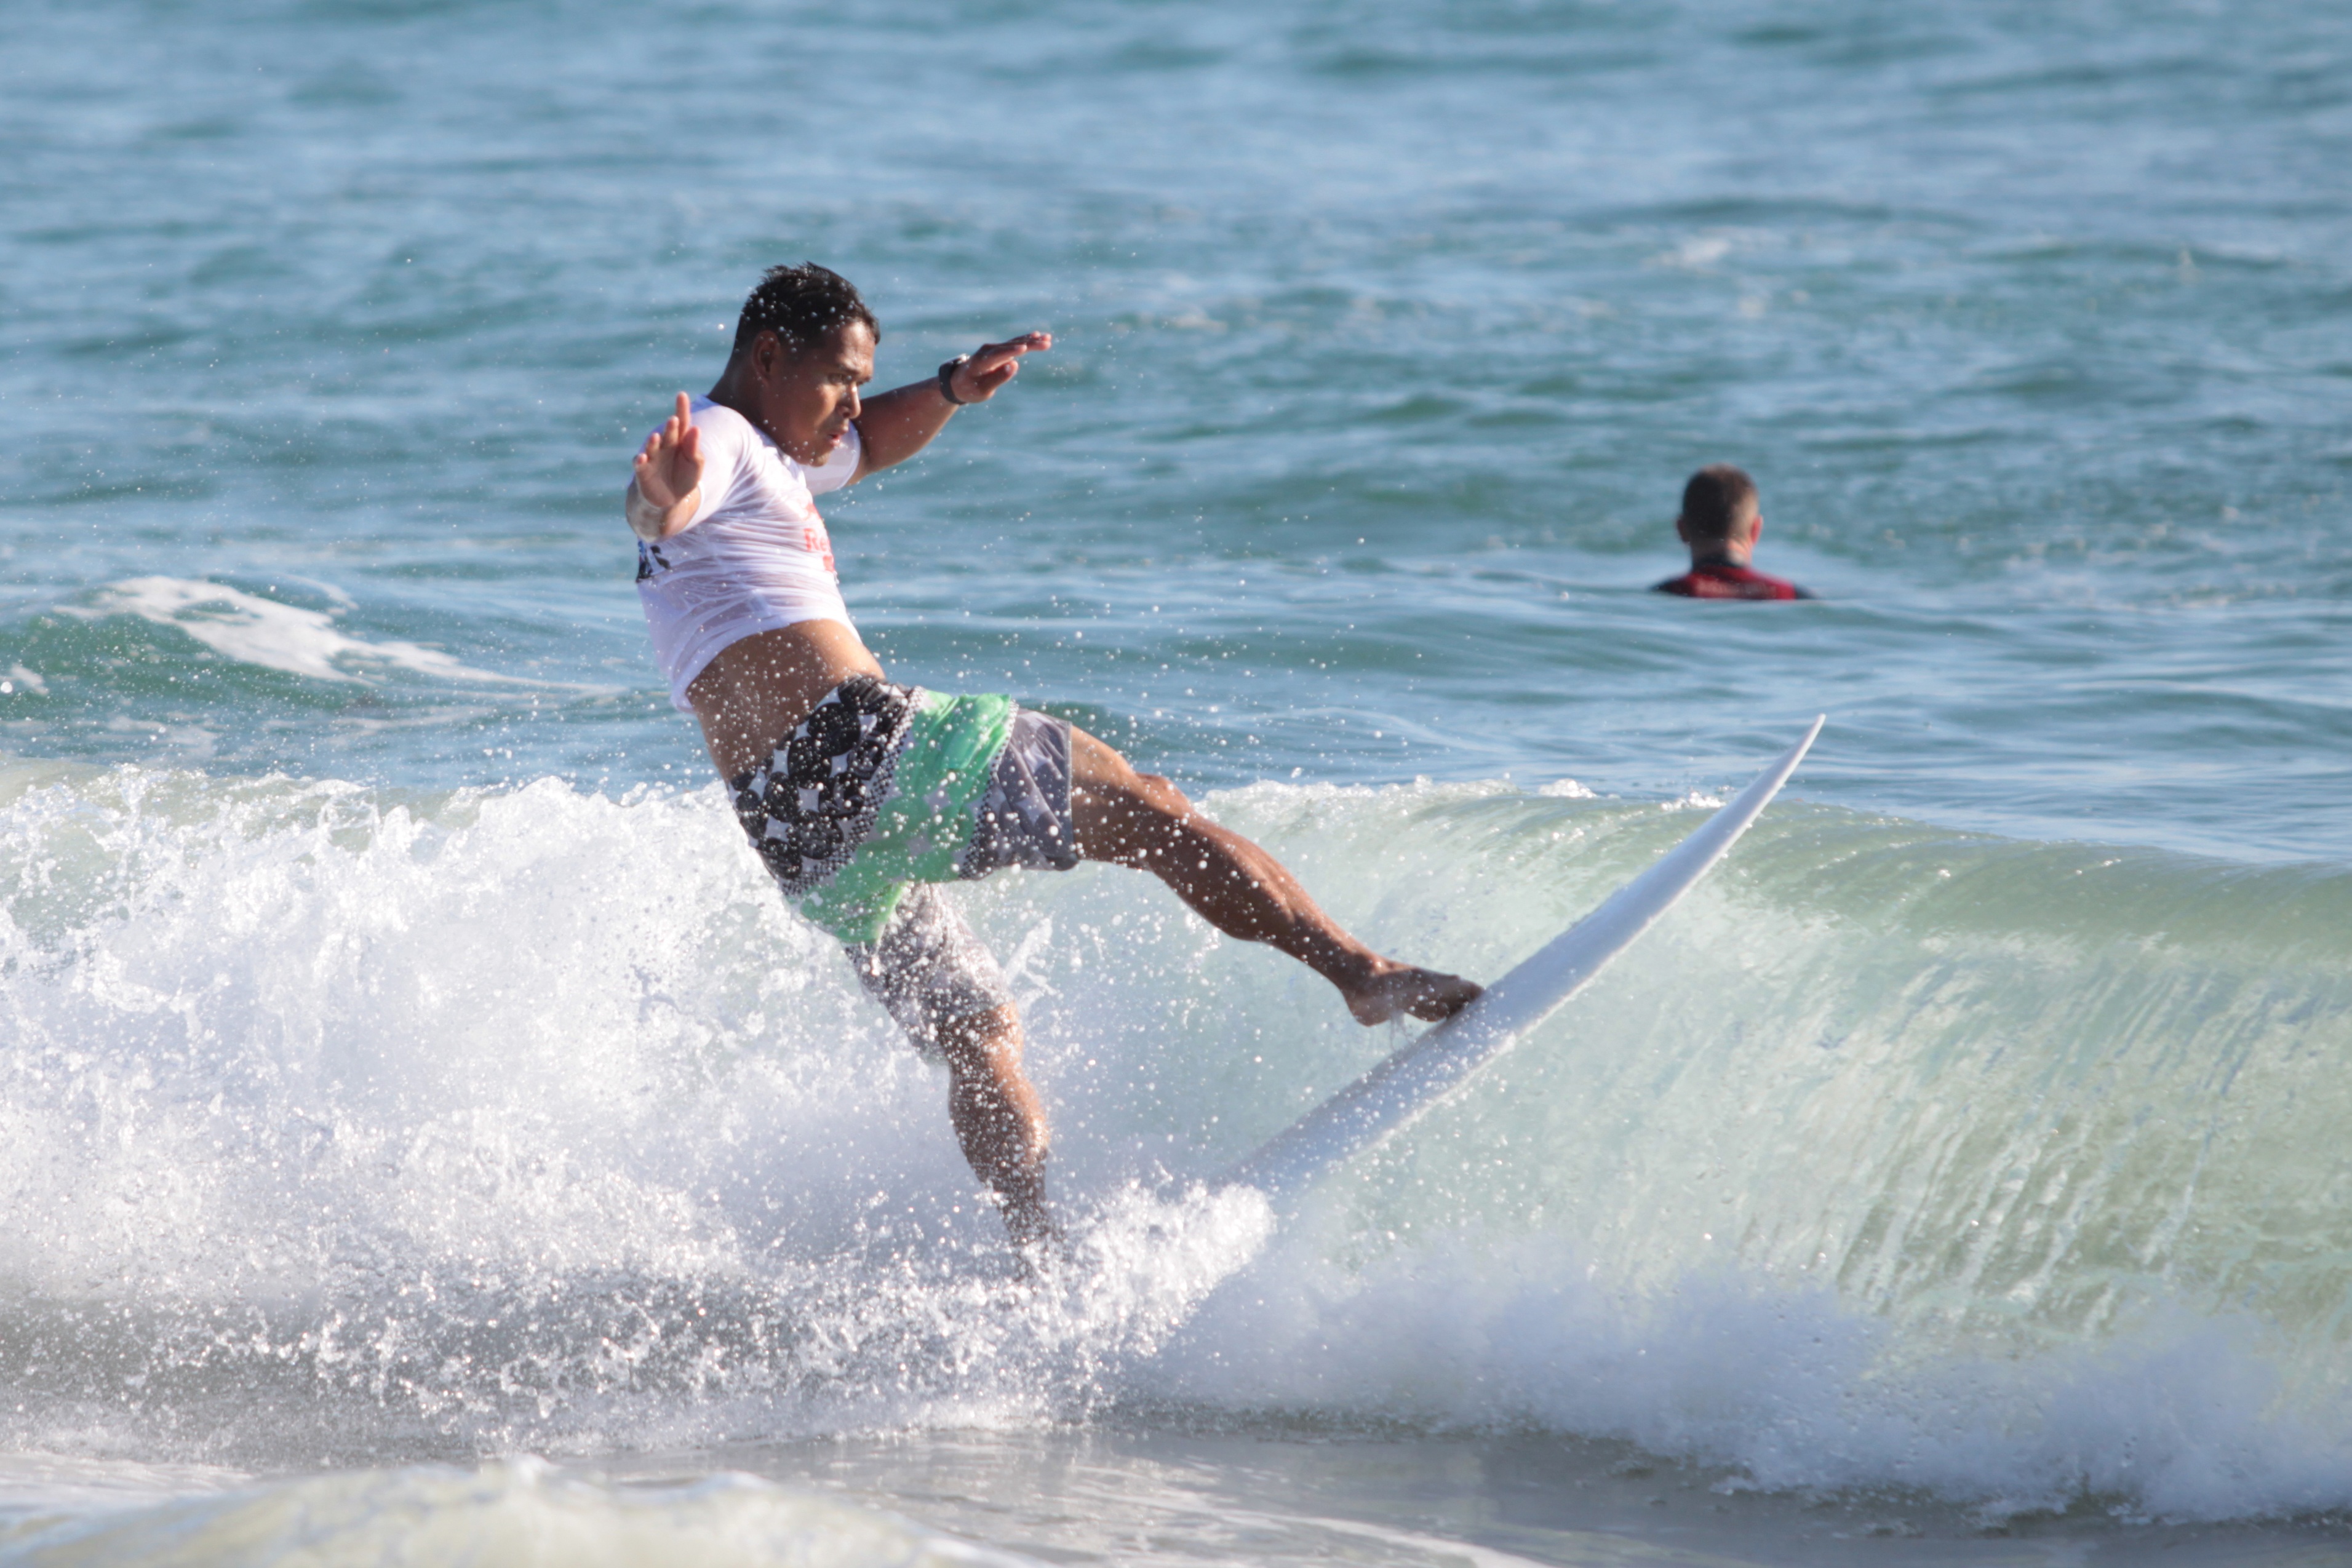
water, ocean, board, wave, surfer, foam, surf, surfing, young, spray, balance, surfboard, hawaii, extreme sport, wakeboarding, fun, sports, skimboarding, water sport, waterskiing, wind wave, boardsport, surfing equipment and supplies, surface water sports, individual sports, wakesurfing